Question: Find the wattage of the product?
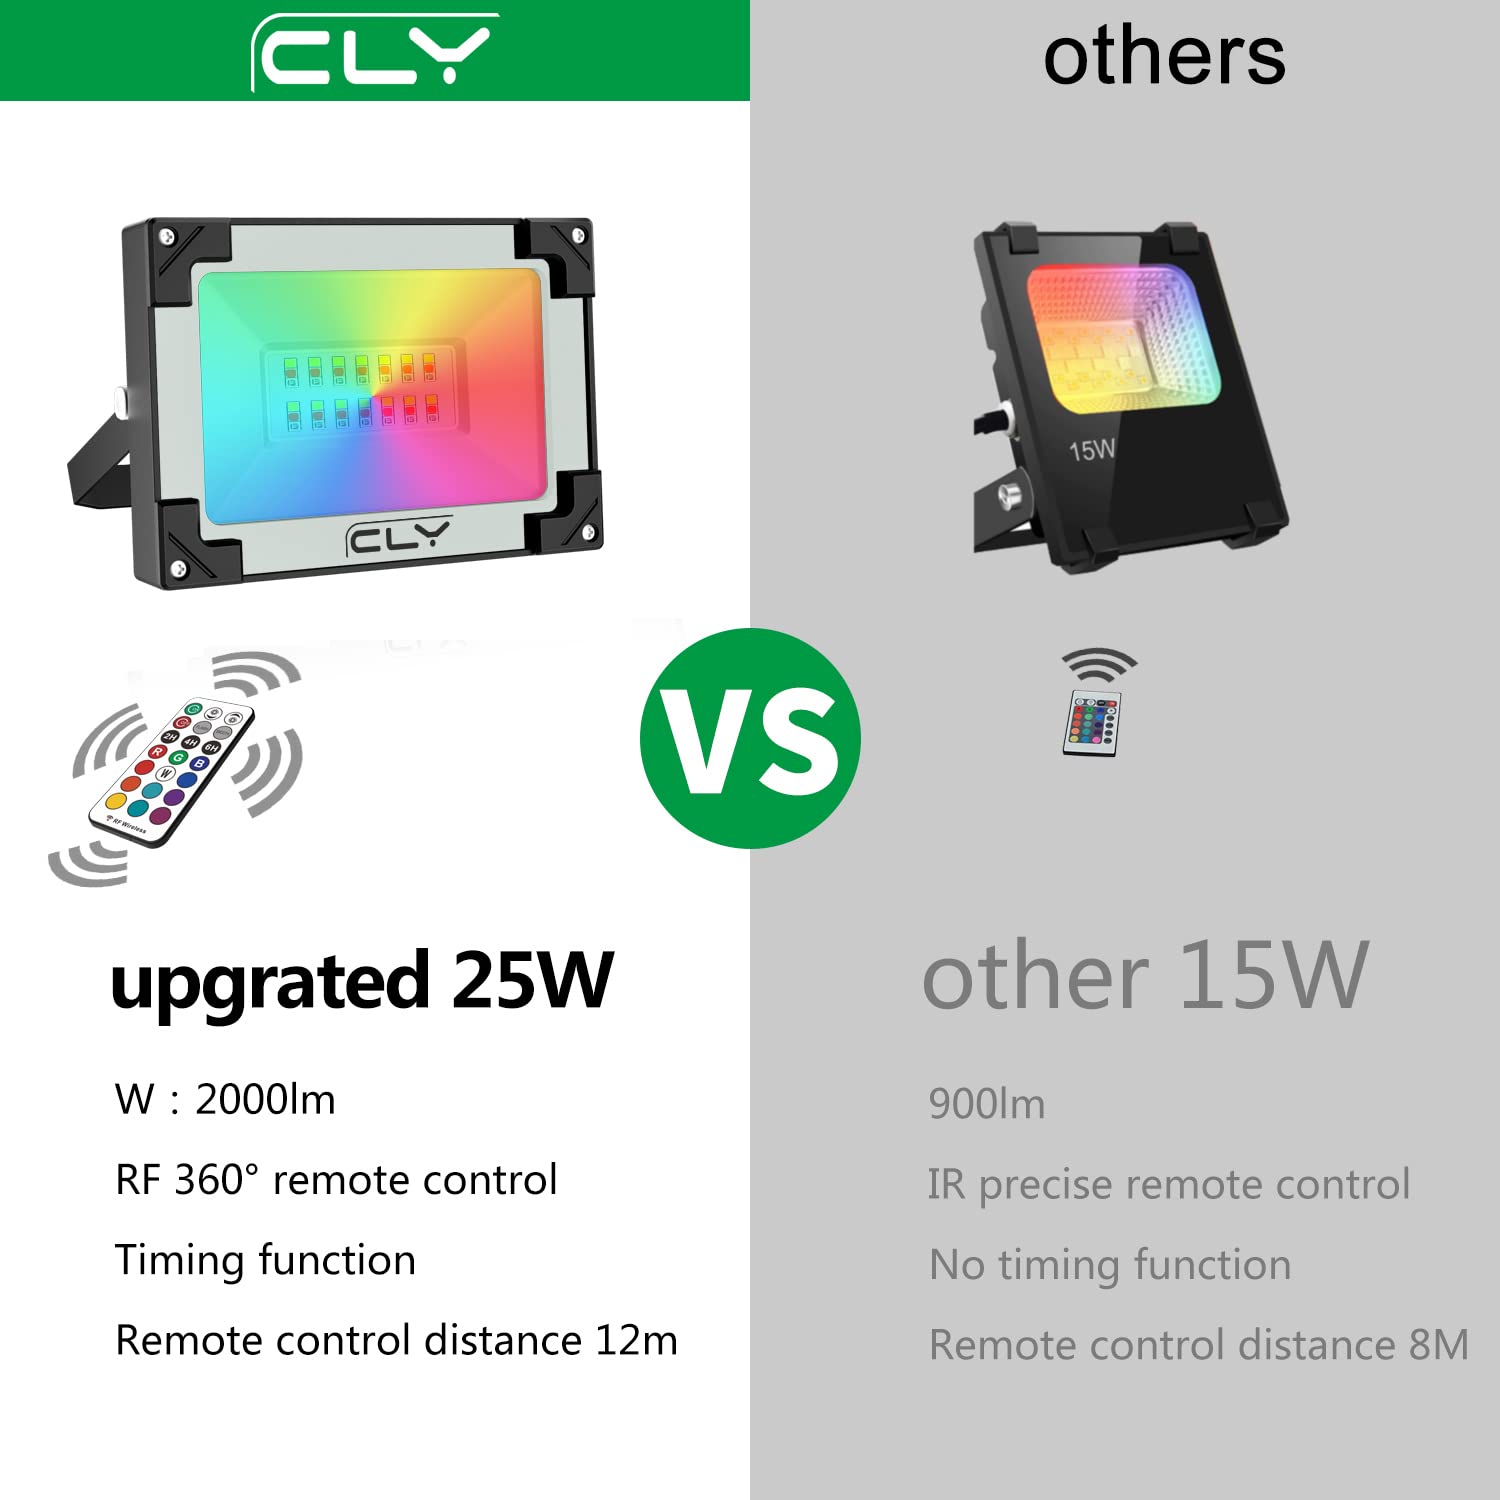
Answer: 15.0 watt